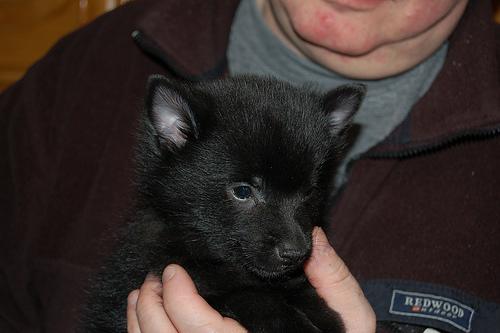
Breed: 201-n000024-schipperke